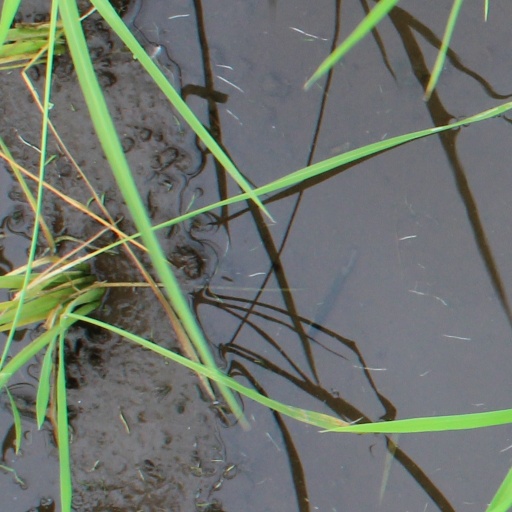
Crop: rice